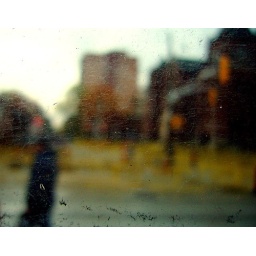
girl in blue